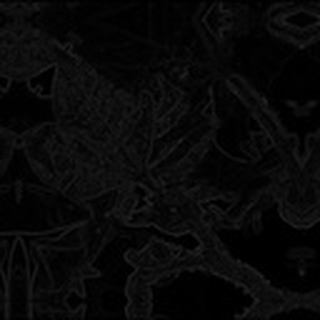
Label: cotton_aphids